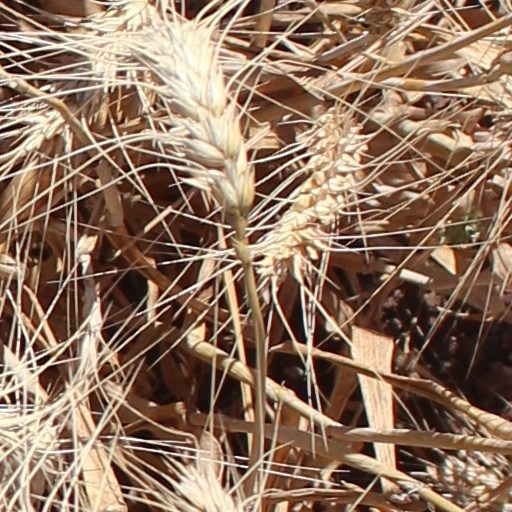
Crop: wheat